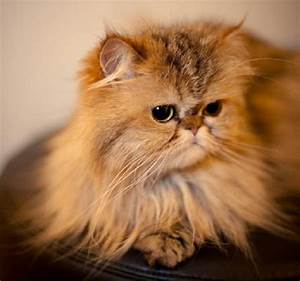
Label: gatto